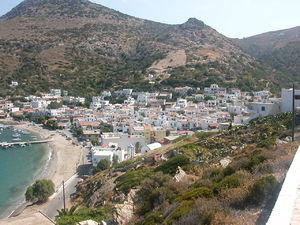
Les Foúrnoi Korséon, appelés plus communément Fourni, sont un archipel de petites îles grecques situées dans la mer Égée entre les îles d'Ikaria, de Samos et de Patmos ; le nom est celui de l'île principale.